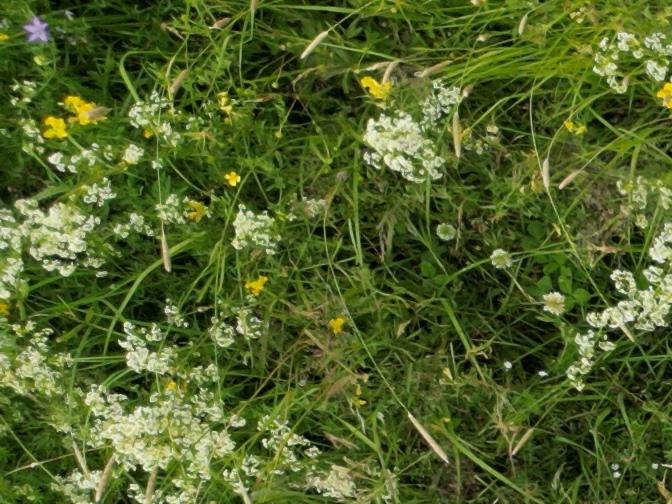
Flowers visible: yarrow flowers, yarrow flowers, yarrow flowers, yarrow flowers, yarrow flowers, yarrow flowers, yarrow flowers